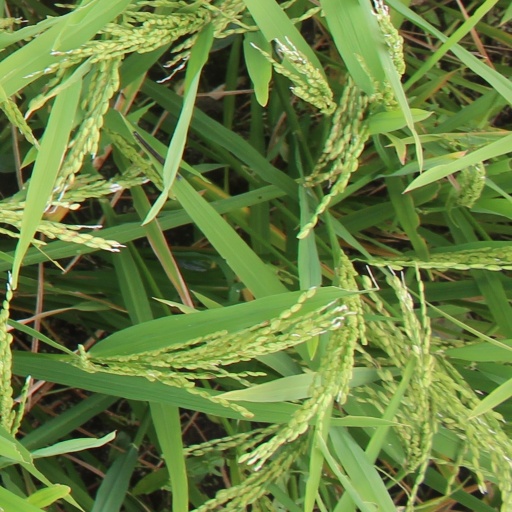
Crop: rice